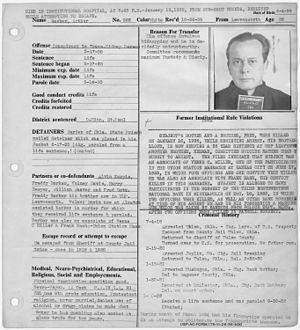
Arthur R. « Doc » Barker était un criminel américain, fils de Ma Barker et membre d'un gang avec son frère et Alvin Karpis.